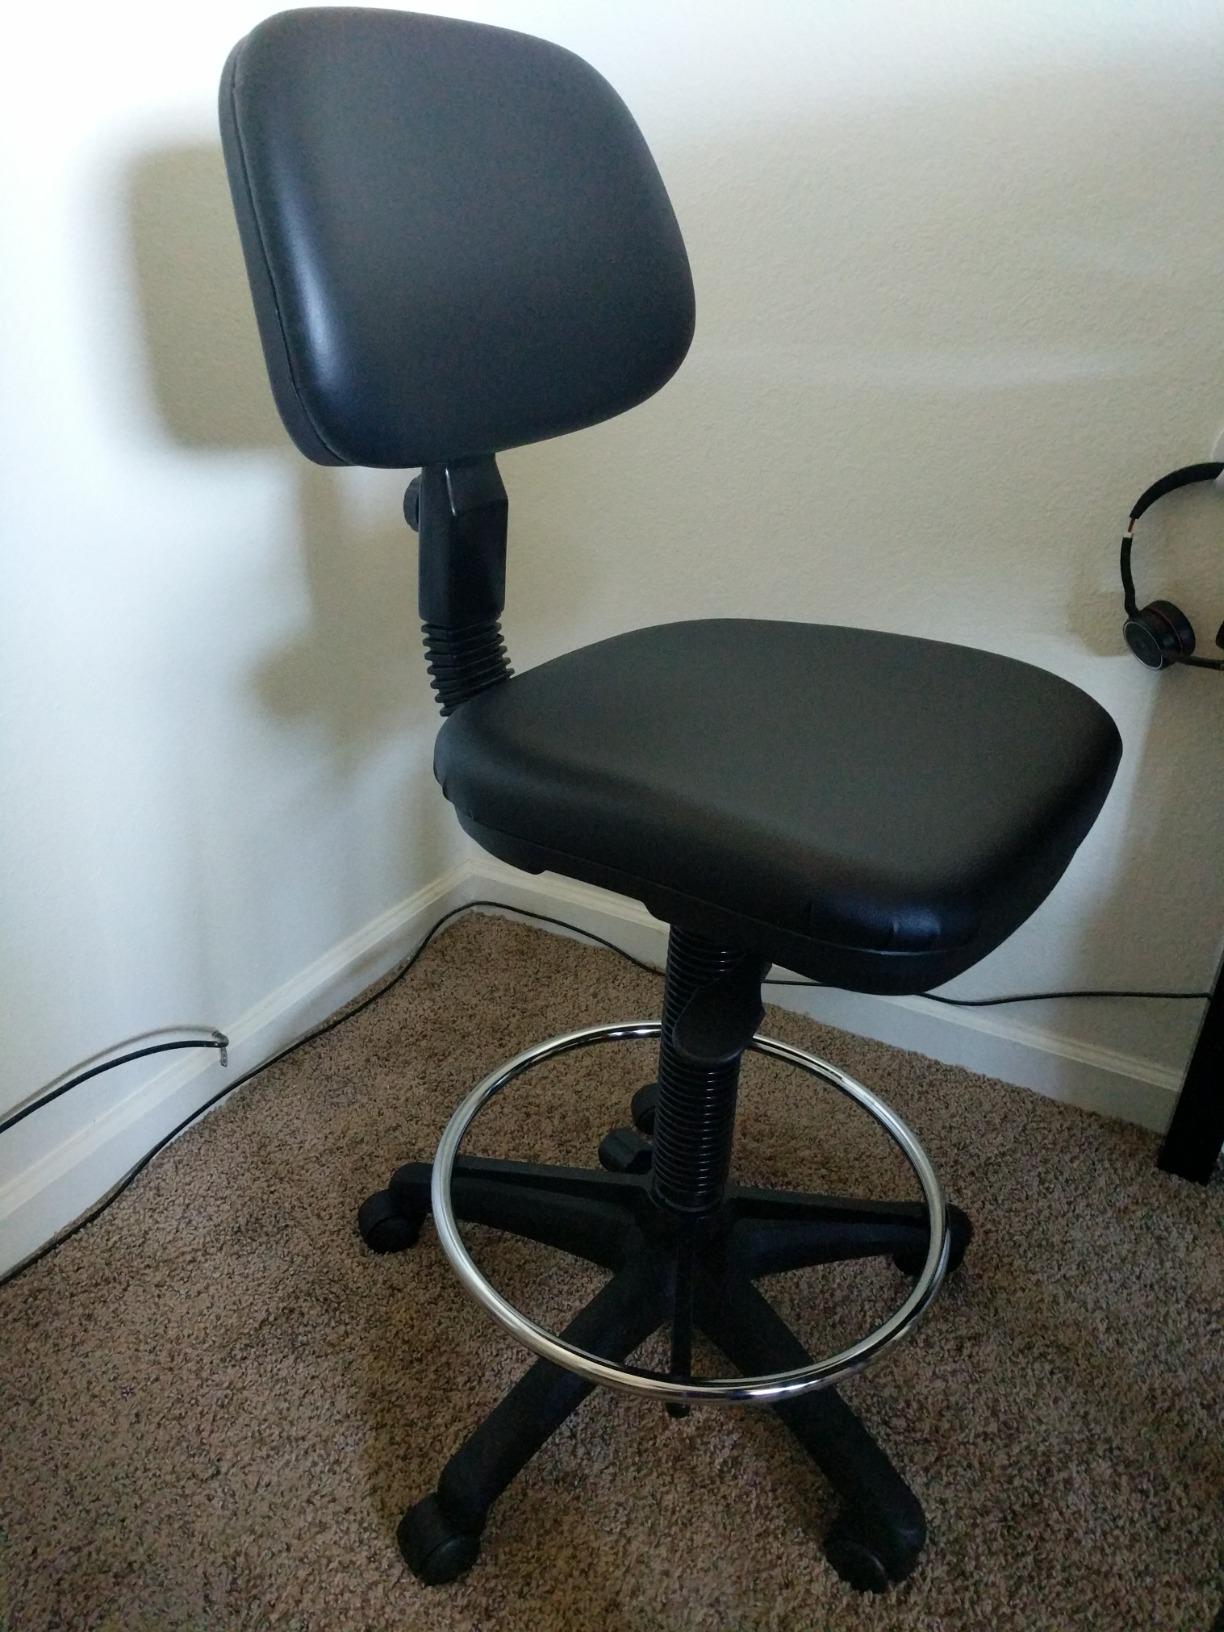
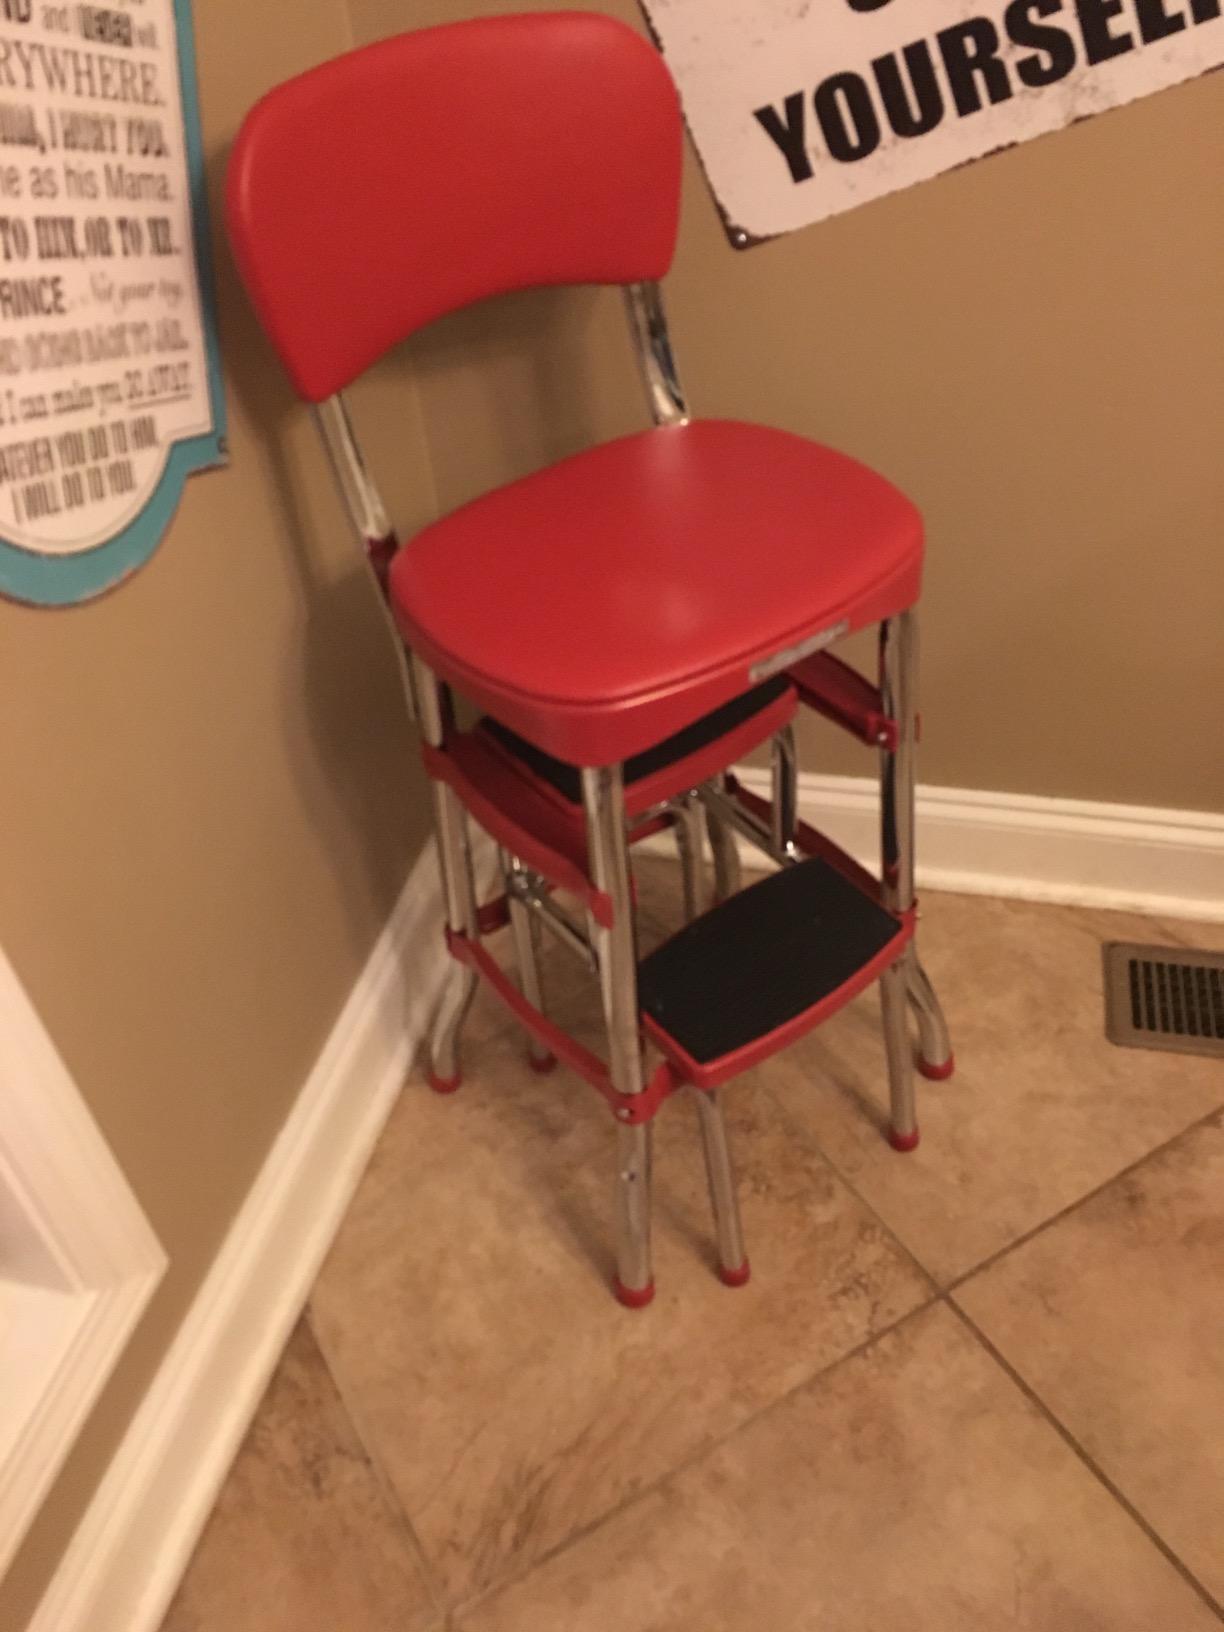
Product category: items_chair
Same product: no